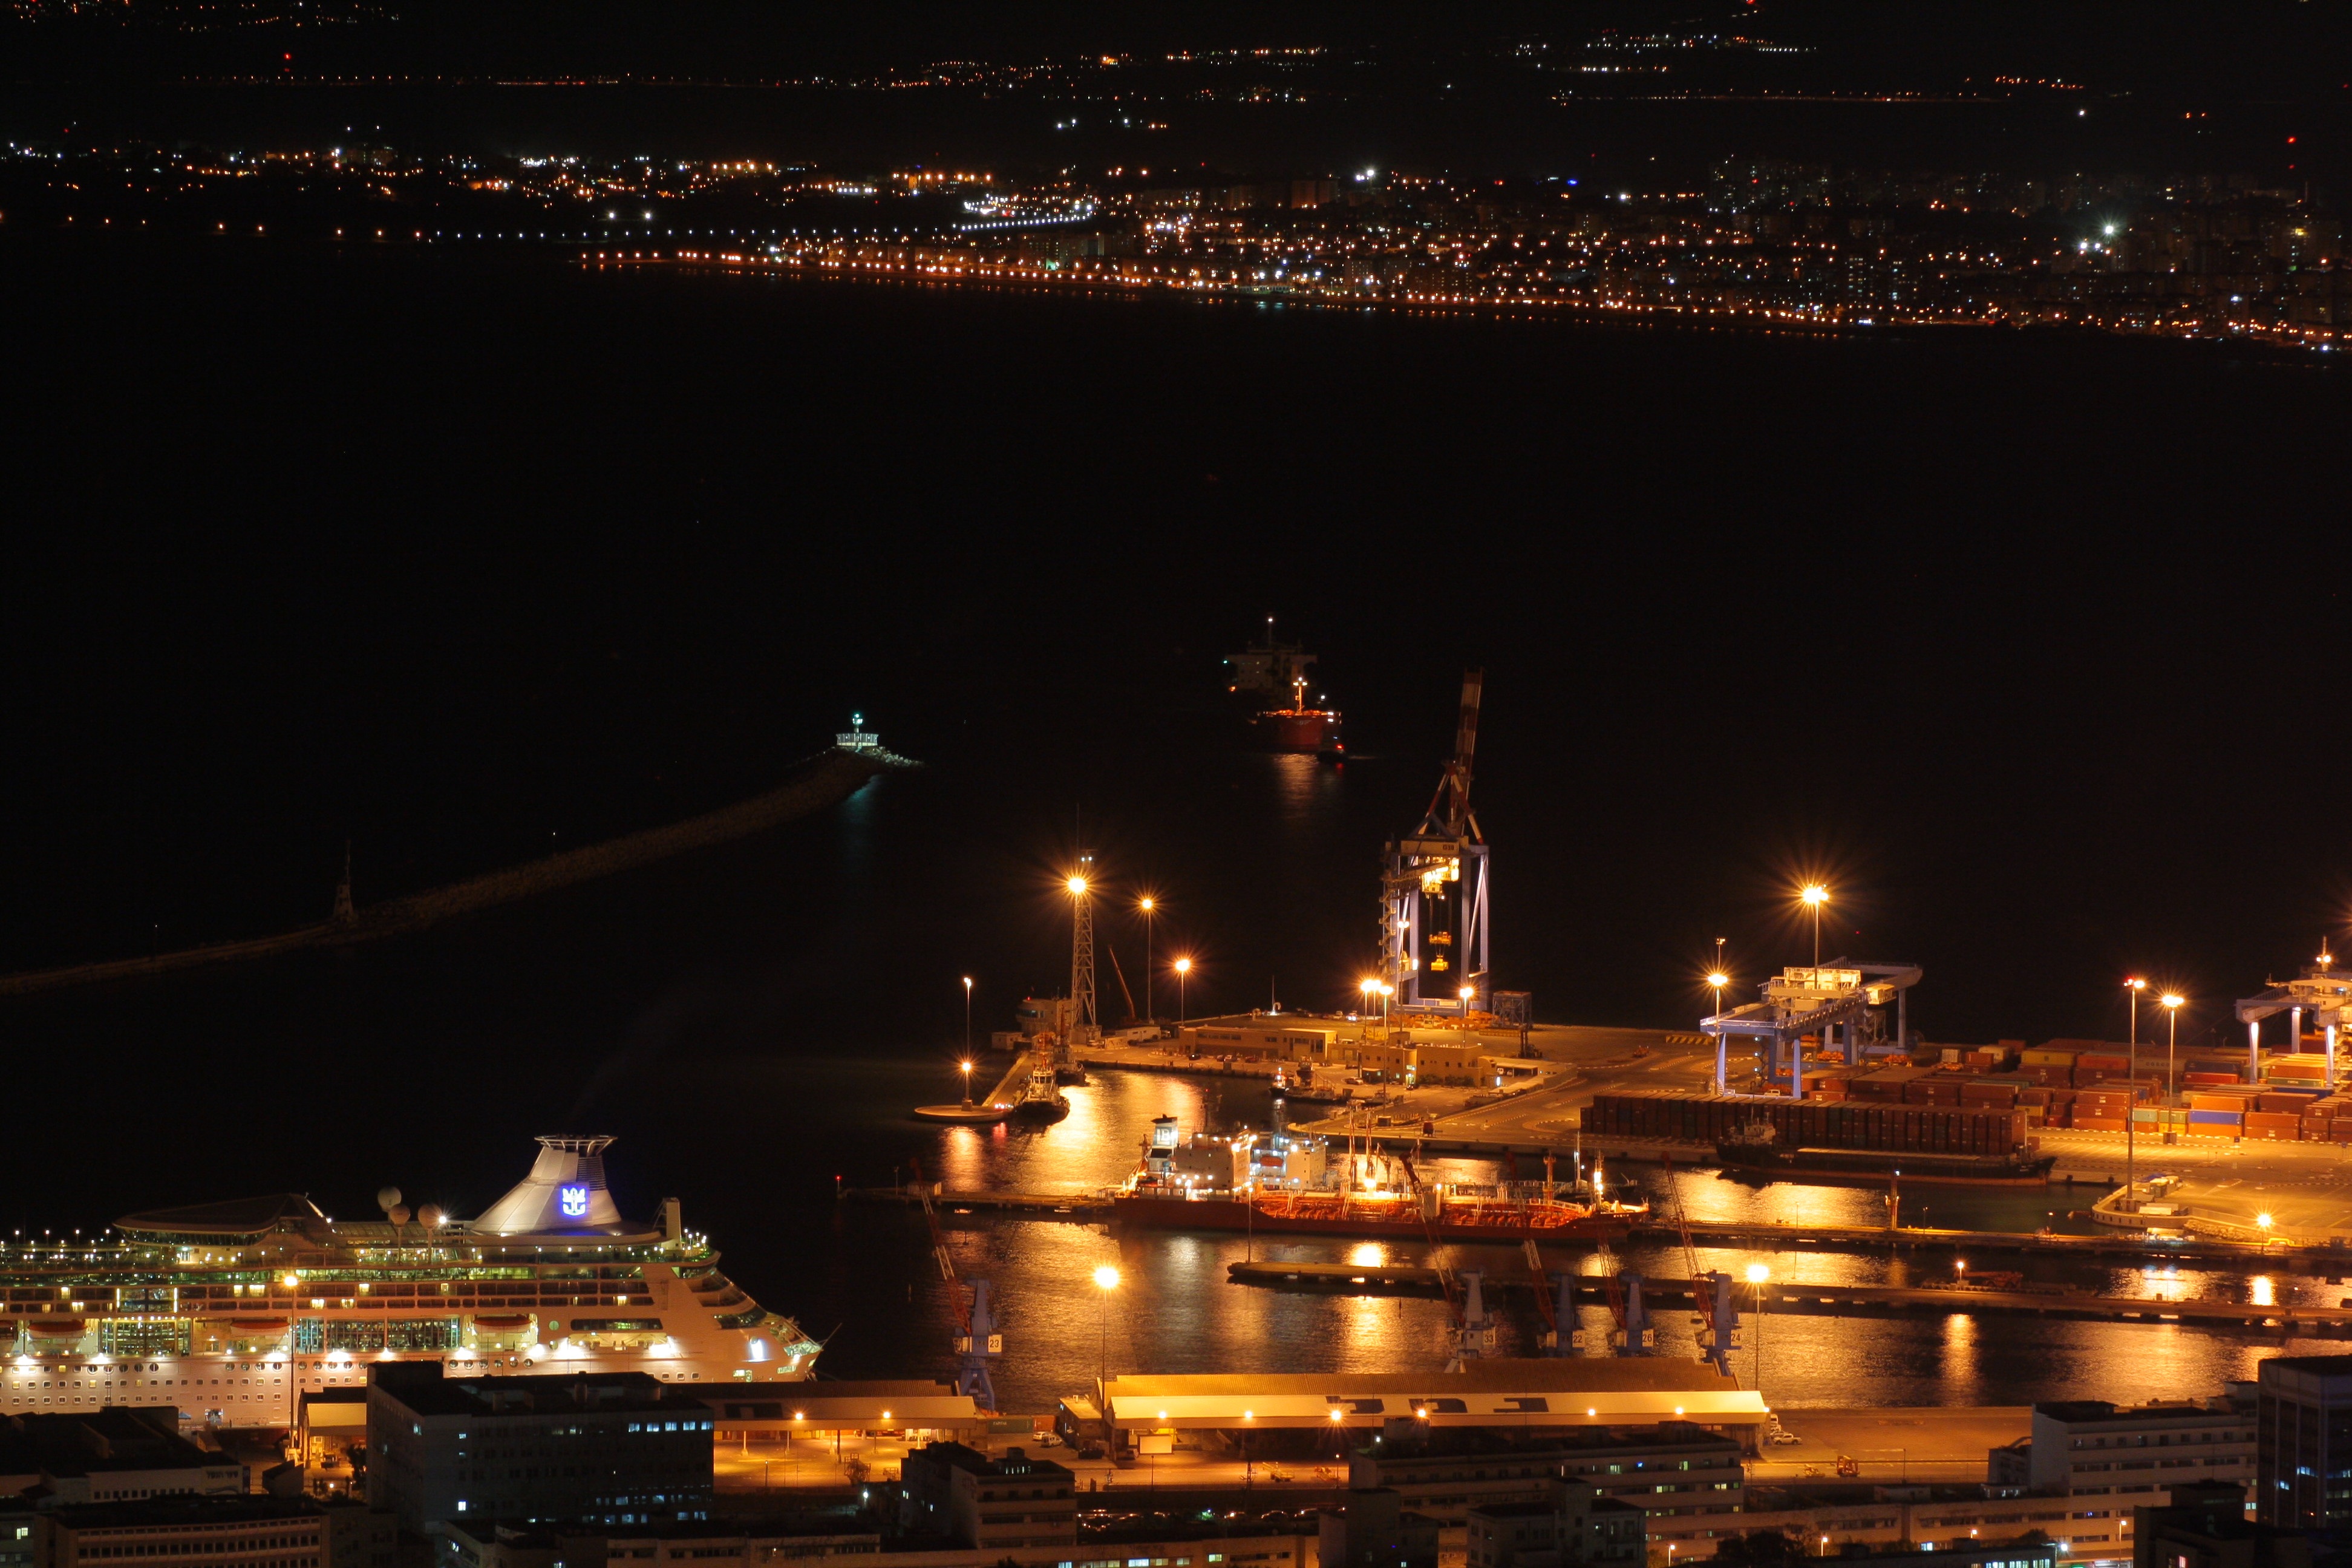
sea, night, city, cityscape, dusk, evening, reflection, vehicle, landmark, port, lighting, boats, israel, haifa, human settlement